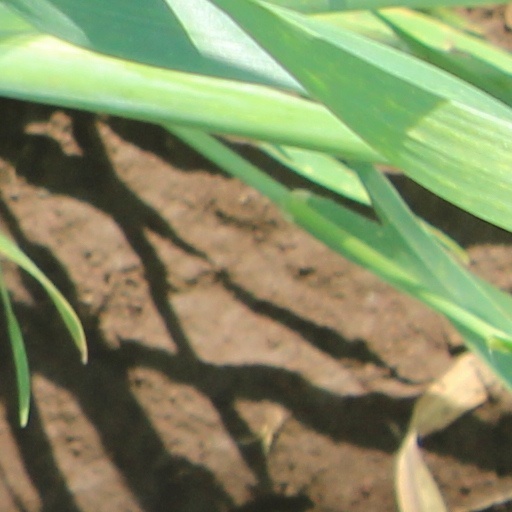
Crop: wheat